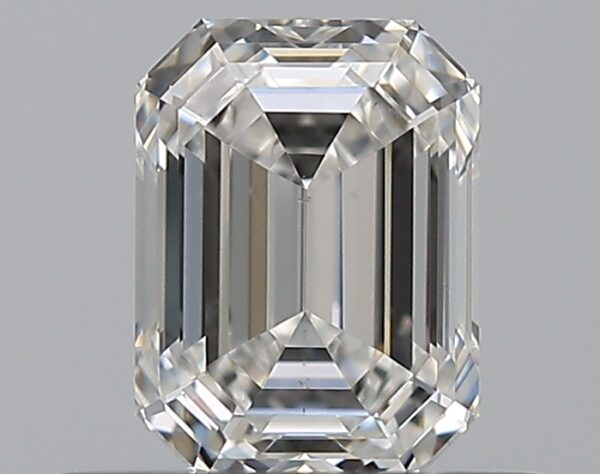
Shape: emerald
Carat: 0.55
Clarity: VS2
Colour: F
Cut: EX
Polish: EX
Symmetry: VG
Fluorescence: N
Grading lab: GIA
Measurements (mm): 5.34 x 3.95 x 2.69